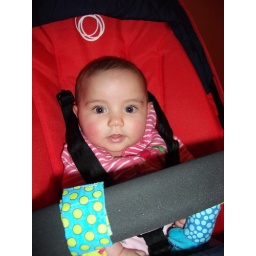
looking cute in her big girl stroller